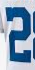
Number: 2